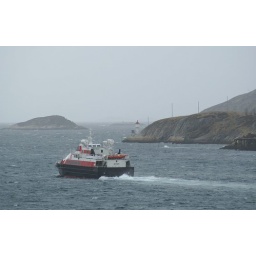
A high speed boat at the coast of Norway closely to Helgeland. The weather is stormy in the winter mounth.